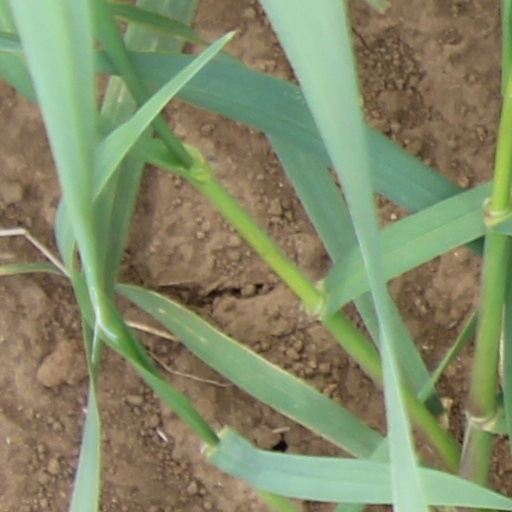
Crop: wheat